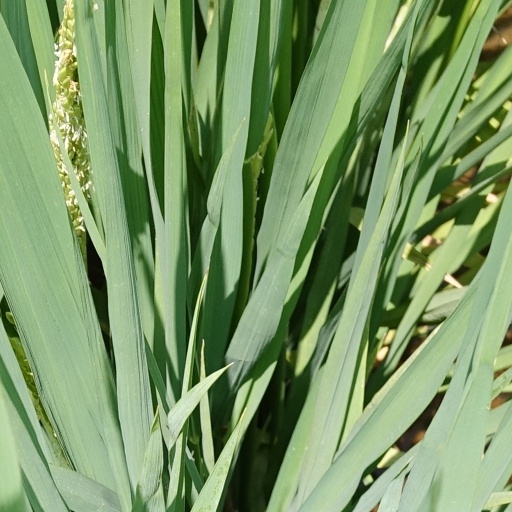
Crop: rice